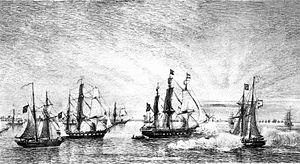
Février : l’imam de Mascate et Oman, Seyyd Saïd ibn Sultan visite Zanzibar.